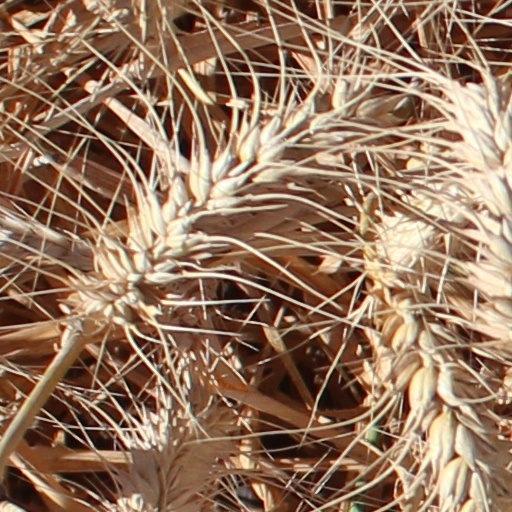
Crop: wheat